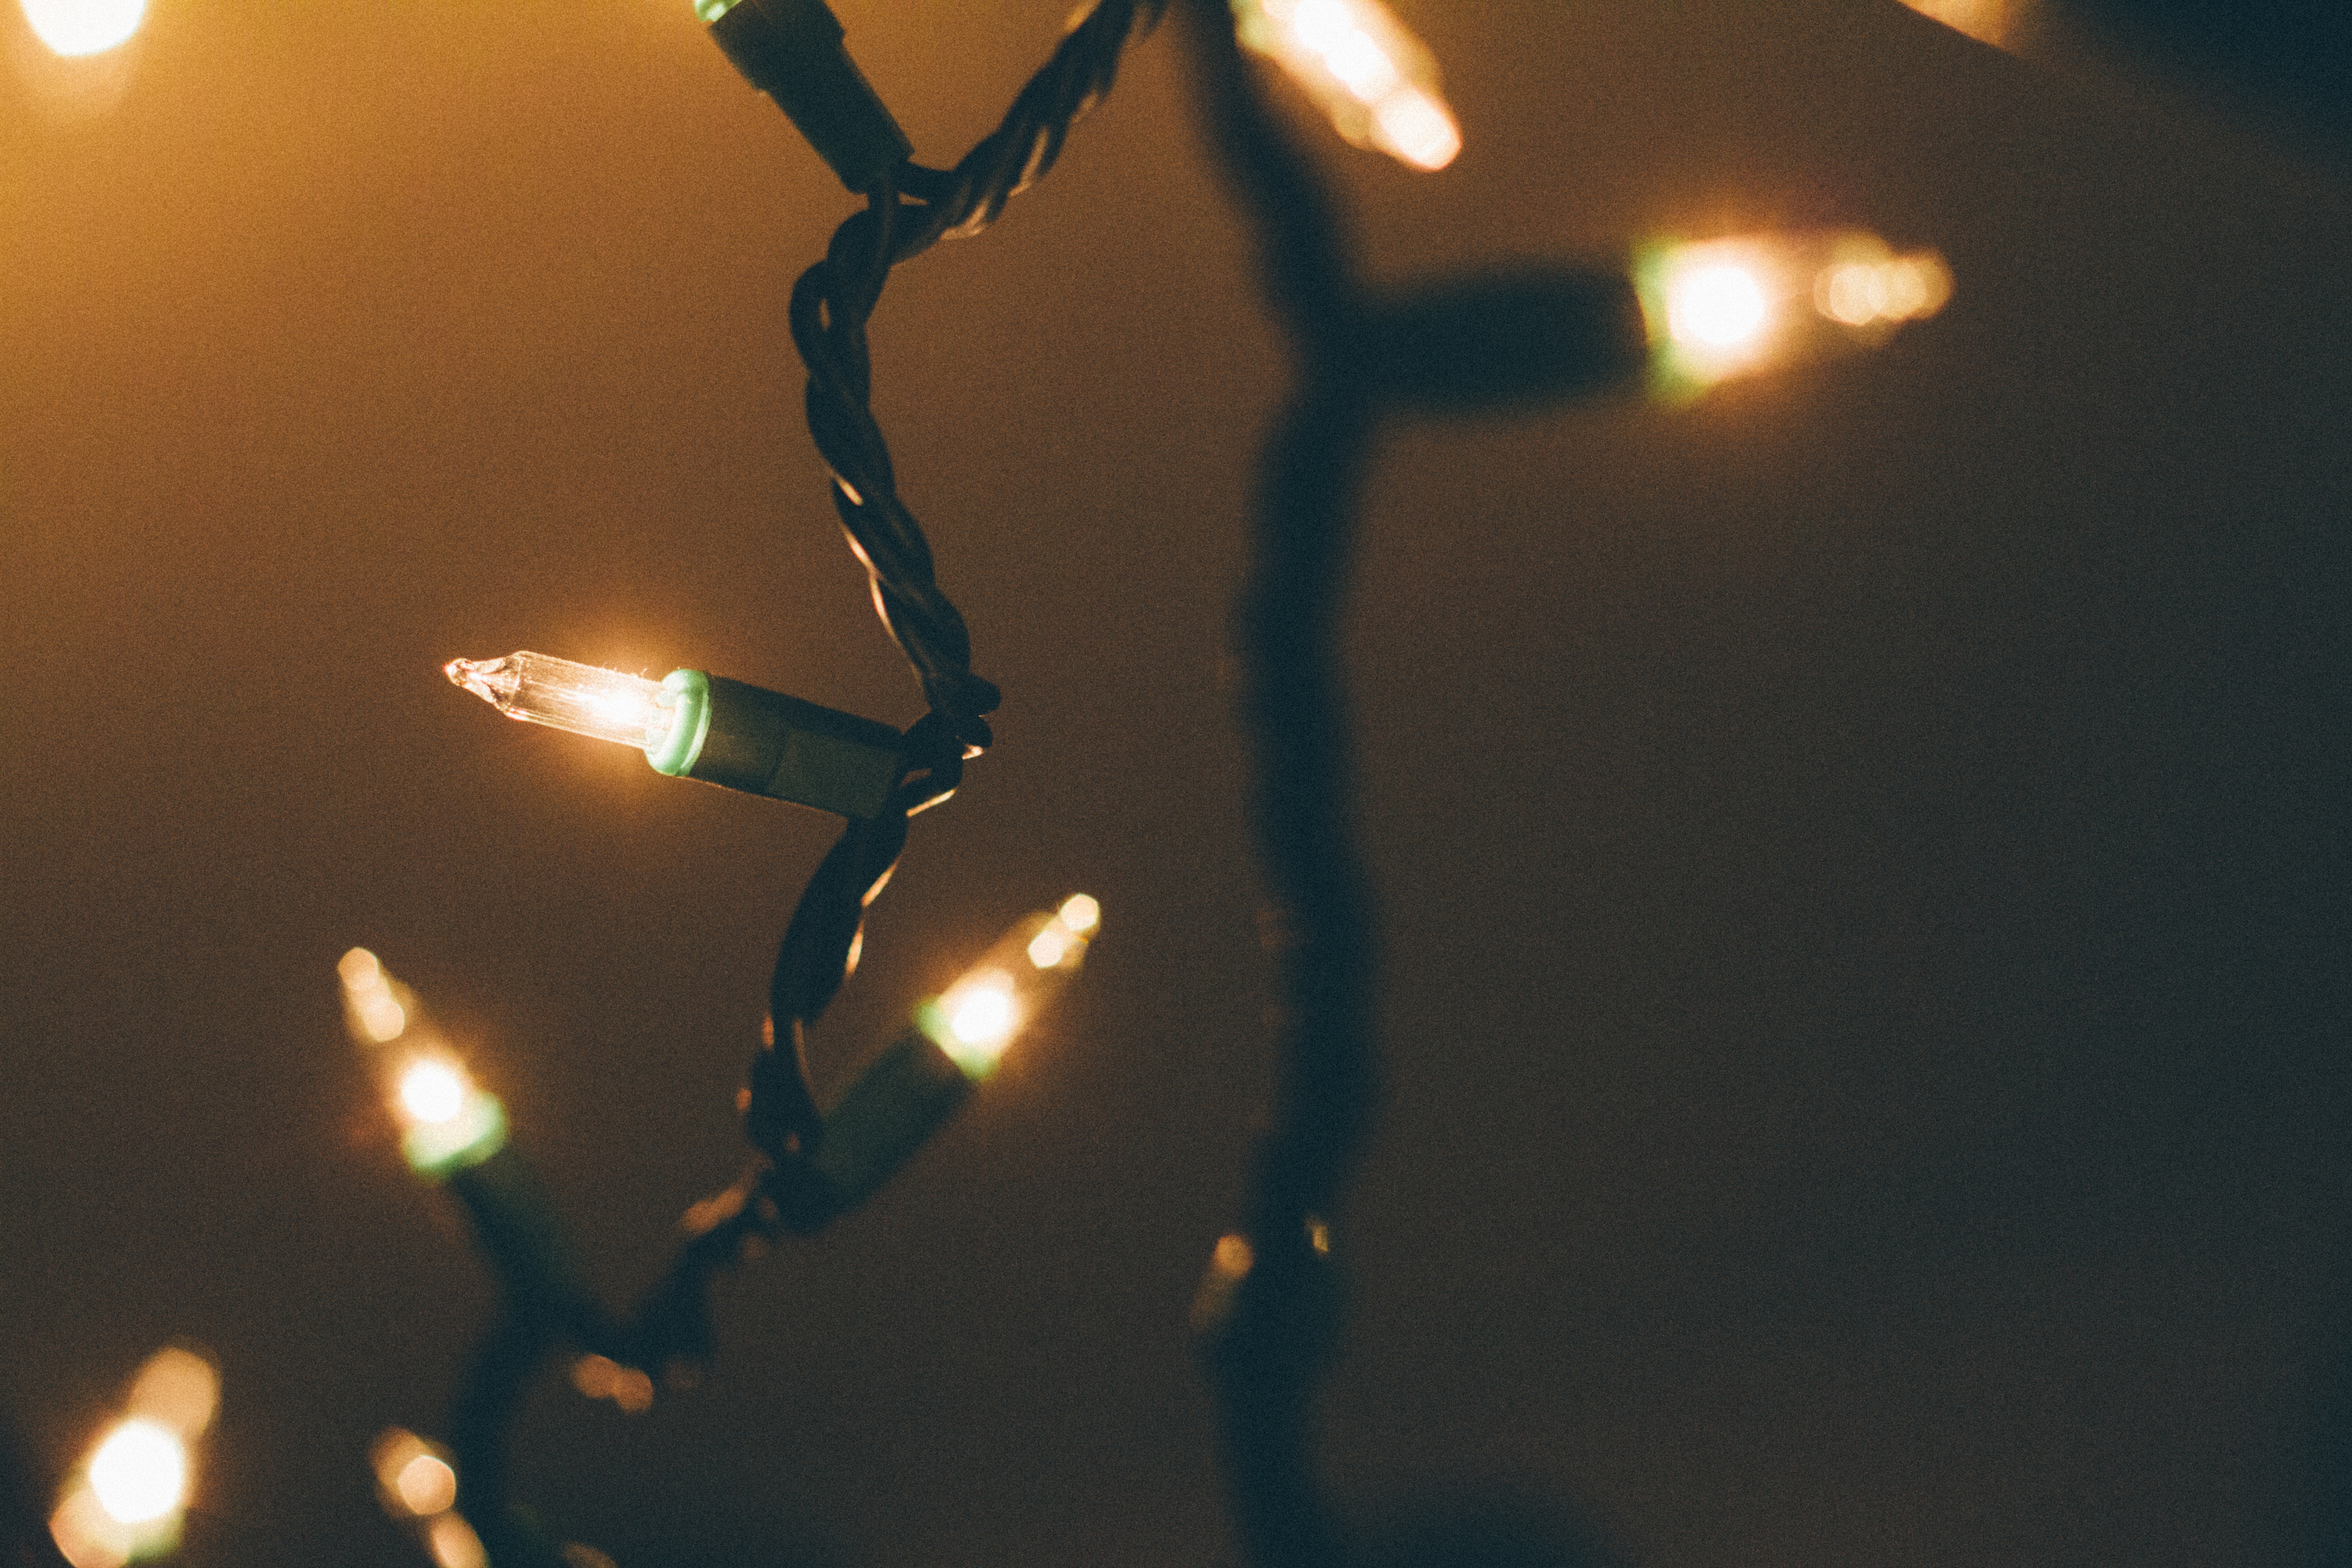
branch, light, night, sunlight, flower, reflection, darkness, blue, lighting, macro photography, atmosphere of earth